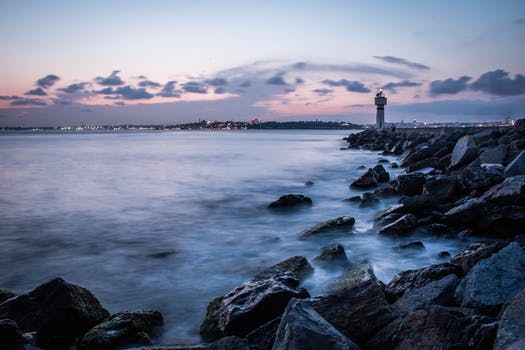
Label: No Watermark